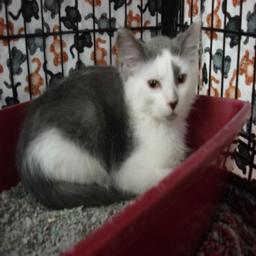
Animal: cats